Charles IV, Holy Roman Emperor

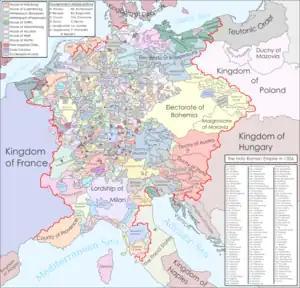
Charles's possessions at the signing of the Golden Bull of 1356

Having given Moravia to one brother, John Henry, and erected the county of Luxembourg into a duchy for another, Wenceslaus, he was unremitting in his efforts to secure other territories as compensation and to strengthen the Bohemian monarchy. To this end he purchased part of the Upper Palatinate in 1353, and in 1367 annexed Lower Lusatia to Bohemia and bought numerous estates in various parts of Germany. On the death of Meinhard, Duke of Upper Bavaria and Count of Tyrol, in 1363, Upper Bavaria was claimed by the sons of the emperor Louis IV, and Tyrol by Rudolf IV, Duke of Austria. Both claims were admitted by Charles on the understanding that if these families died out both territories should pass to the House of Luxembourg. At about the same time, he was promised the succession to the Margravate of Brandenburg, which he actually obtained for his son Wenceslaus in 1373.